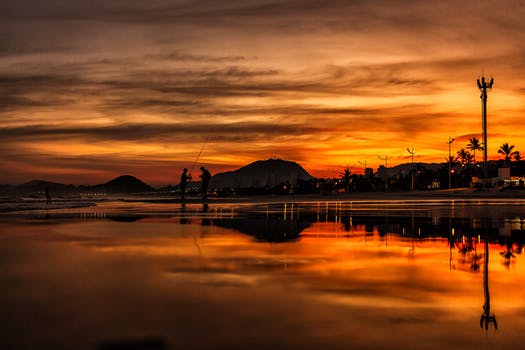
Label: No Watermark